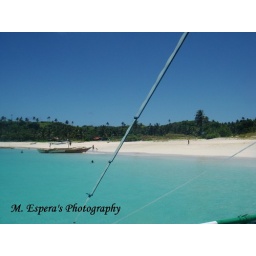
clear blue waters by marko